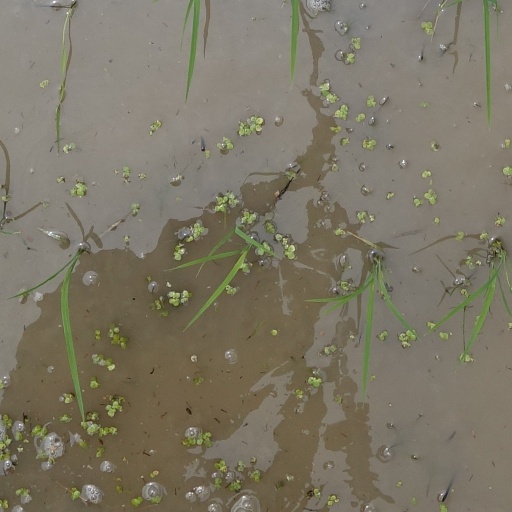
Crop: rice